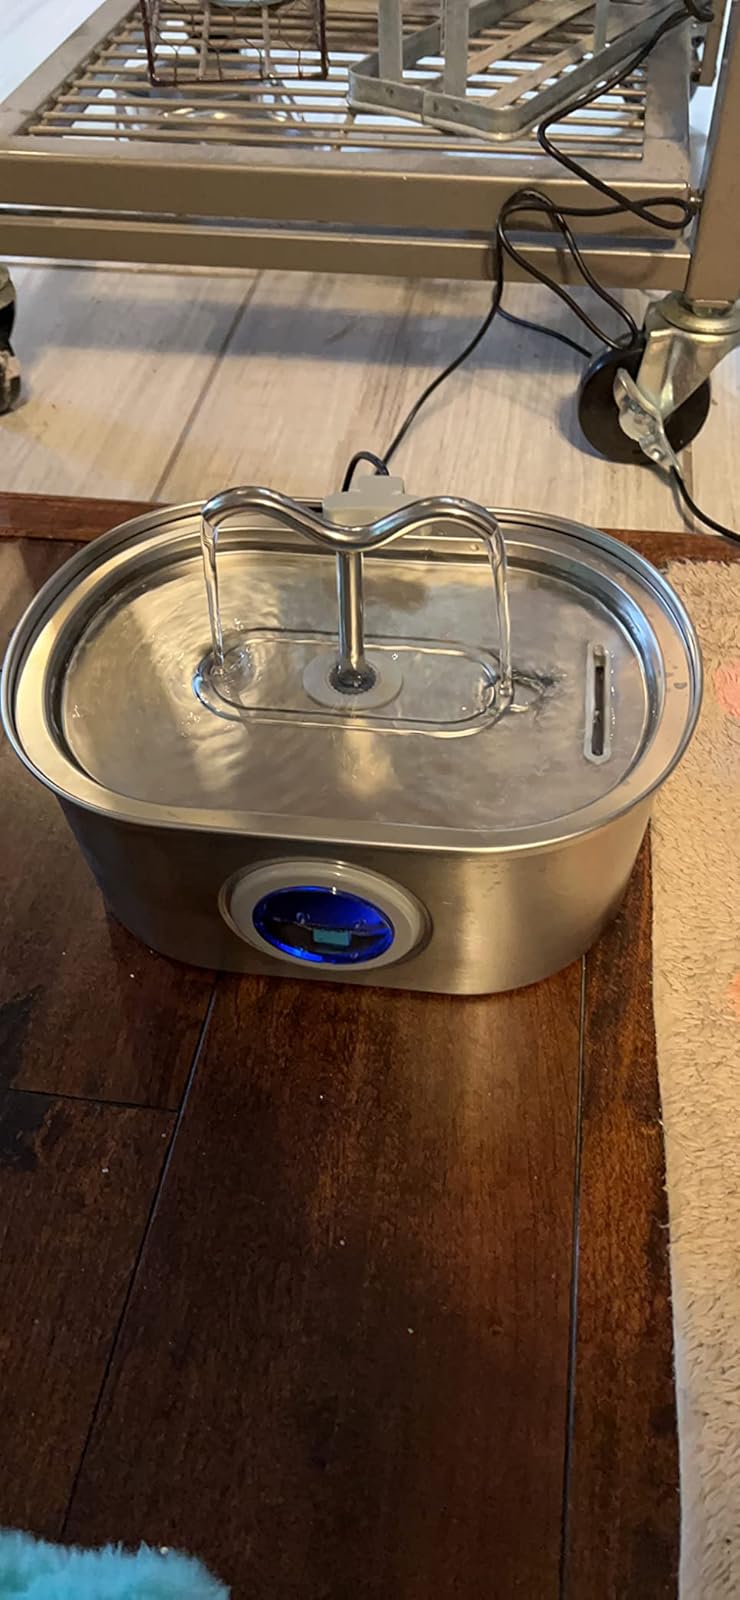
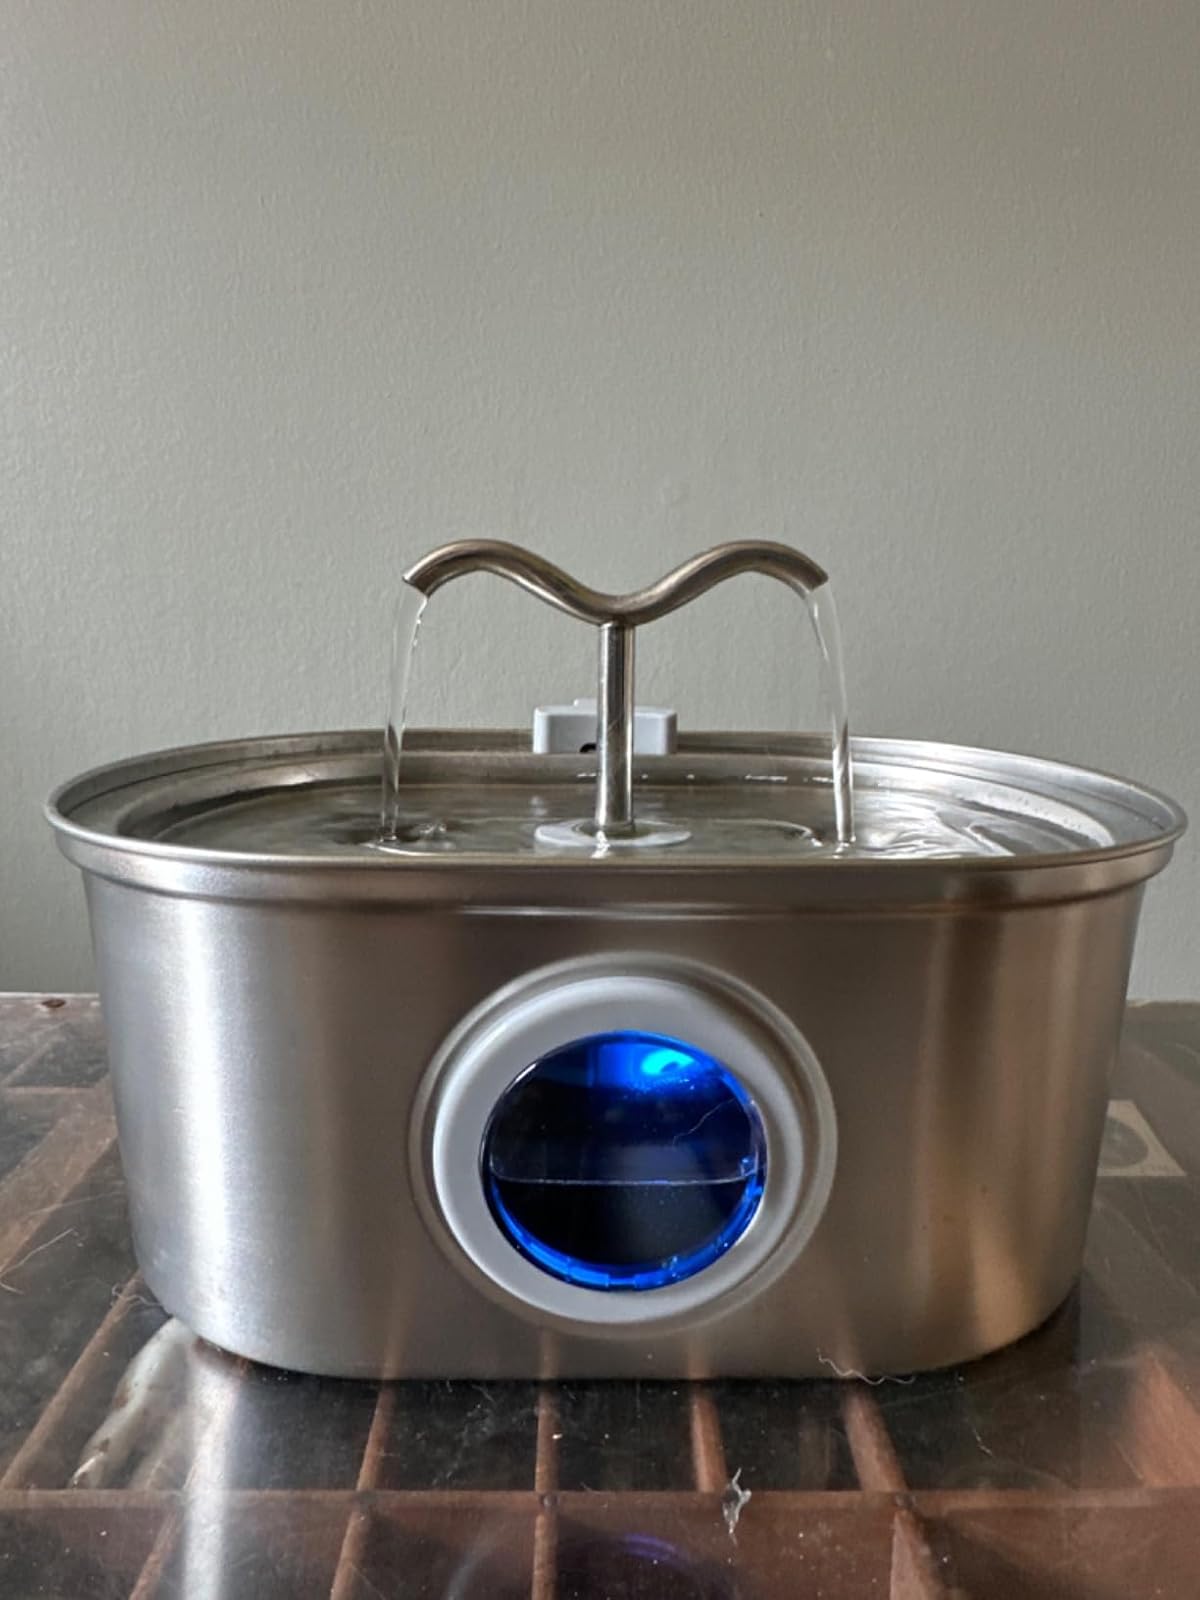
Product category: items_bowl
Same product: yes